Piencourt

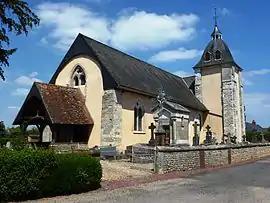
The church in Piencourt

Piencourt is a commune in the Eure department in Normandy in northern France.